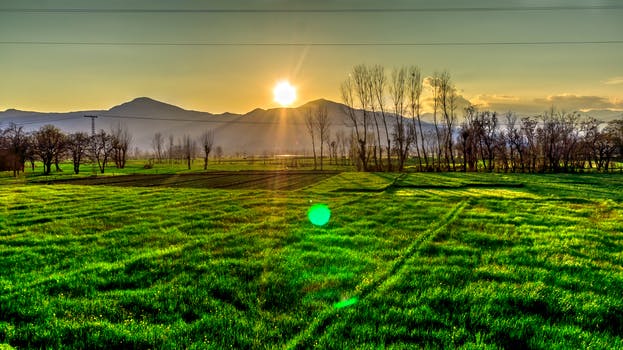
Label: No Watermark